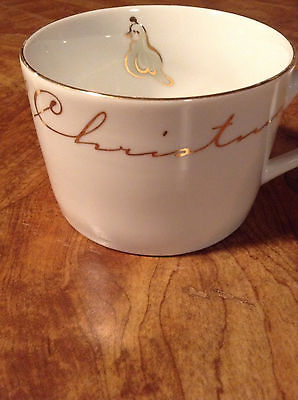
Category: mug